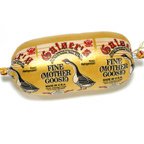
Gaiser's Fine Mother Goose Liverwurst - 2 links!
Category: Grocery
Liverwurst, for many centuries considered a comfort-food in Central and Eastern Europe, is a hearty and nutritious food that is also gaining popularity in North America. Typically prepared in the countryside with chicken, pork and veal cooked liver, mixed with spices and incased in a sausage-shaped casing, liverwurst has a smooth, buttery texture easily spreadable on hearty bread or for a more sophisticated presentation, served on crackers. Net Weight: 1 lb.
Features: Net weight 1-pound | Hearty and nutritious food | Buttery texture easily spreadable | Smooth, buttery texture | Served on crackers